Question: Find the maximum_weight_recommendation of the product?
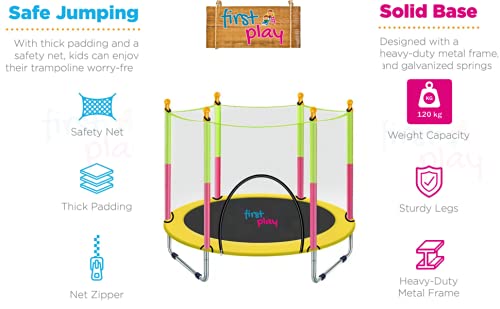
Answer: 120 kilogram